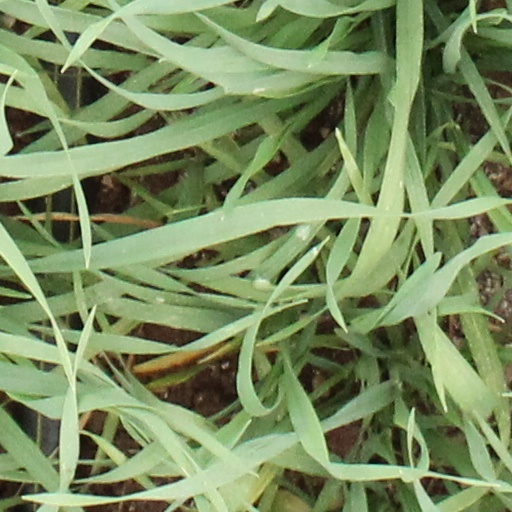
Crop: wheat